God in Sikhism

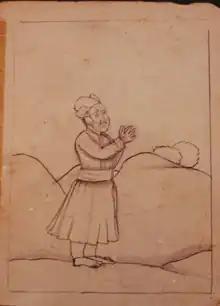
A Scene of Revelation. From the Guler set of Janam-sakhi painting. Attributed to the Seu-Nainsukh workshop. Pahari. Last quarter of the eighteenth century

Sikh philosophy enunciates the belief that the limits of Time and Space are known only to God. Answers to the questions of "When did the Universe come into existence?" or "How big is this Universe?" are beyond human understanding. The best course, as Guru Nanak declares, is to admit a sense of wonderfulness or "Vismad", since "the featureless Void was in ceaseless Existence". As to the Time of Creation, Nanak, in Sahib, recites that: